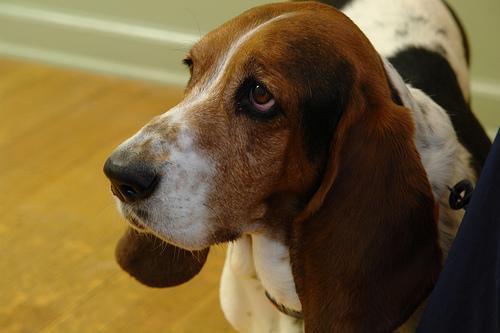
basset hound